Particle-size distribution

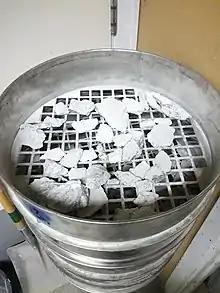
Sieve analysis apparatus

Sieve analysis is often used because of its simplicity, cheapness, and ease of interpretation. Methods may be simple shaking of the sample in sieves until the amount retained becomes more or less constant. Alternatively, the sample may be washed through with a non-reacting liquid (usually water) or blown through with an air current.